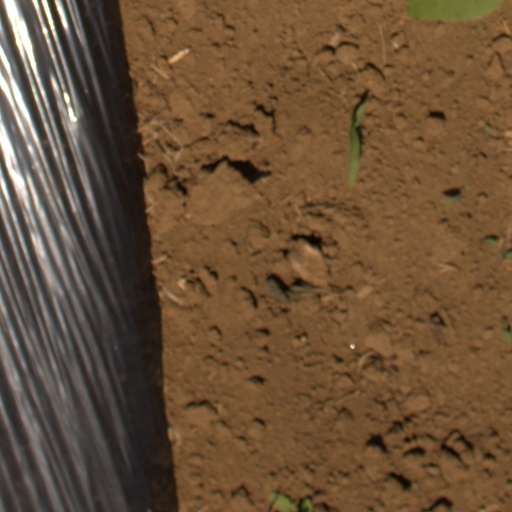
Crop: Jerusalem artichoke